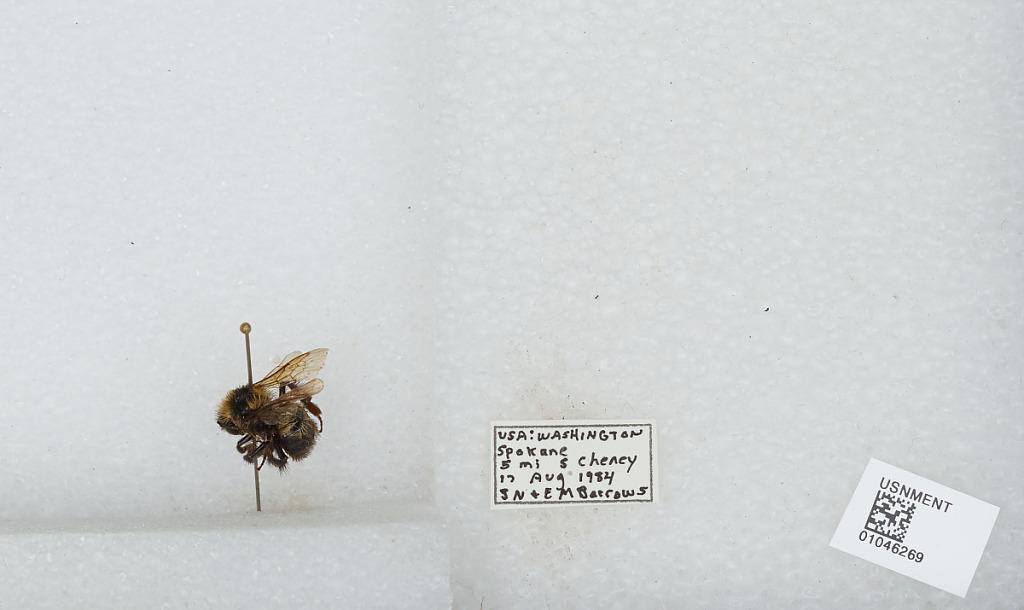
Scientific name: Bombus sp.
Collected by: S. Barrows & E. Barrows
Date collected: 1984-8-17
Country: United States
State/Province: Washington
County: Spokane
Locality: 5 miles South of Cheney
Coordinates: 47.4117, -117.569